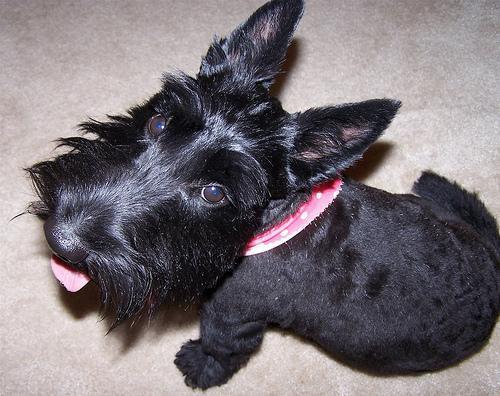
scottish terrier